Charles Frederick Des Voeux

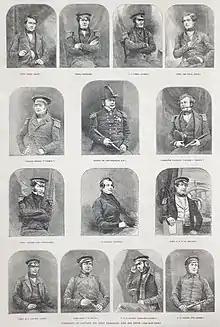
"The Illustrated London News" (1845). Portraits taken from Richard Beard's daguerreotypes. Des Voeux is at top right

During the preparations for the expedition, James Fitzjames selected Des Voeux as mate due their time together on HMS "Cornwallis" during the First Opium War. He served aboard HMS "Erebus" with fellow mates Robert Orme Sargent and Edward Couch. His superior officers were John Franklin, James Fitzjames, Graham Gore, Henry Thomas Dundas Le Vesconte, and James Walter Fairholme. He was one of the officers who posed for a daguerreotype by English photographer Richard Beard before the expedition left. He was described by Fitzjames as "a most unexceptionable, clever, agreeable, light-hearted, obliging young fellow, and a great favourite of Hodgson's, which is much in his favour besides."